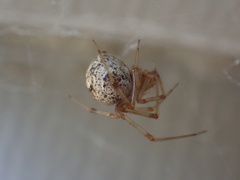
Species: Parasteatoda_tepidariorum